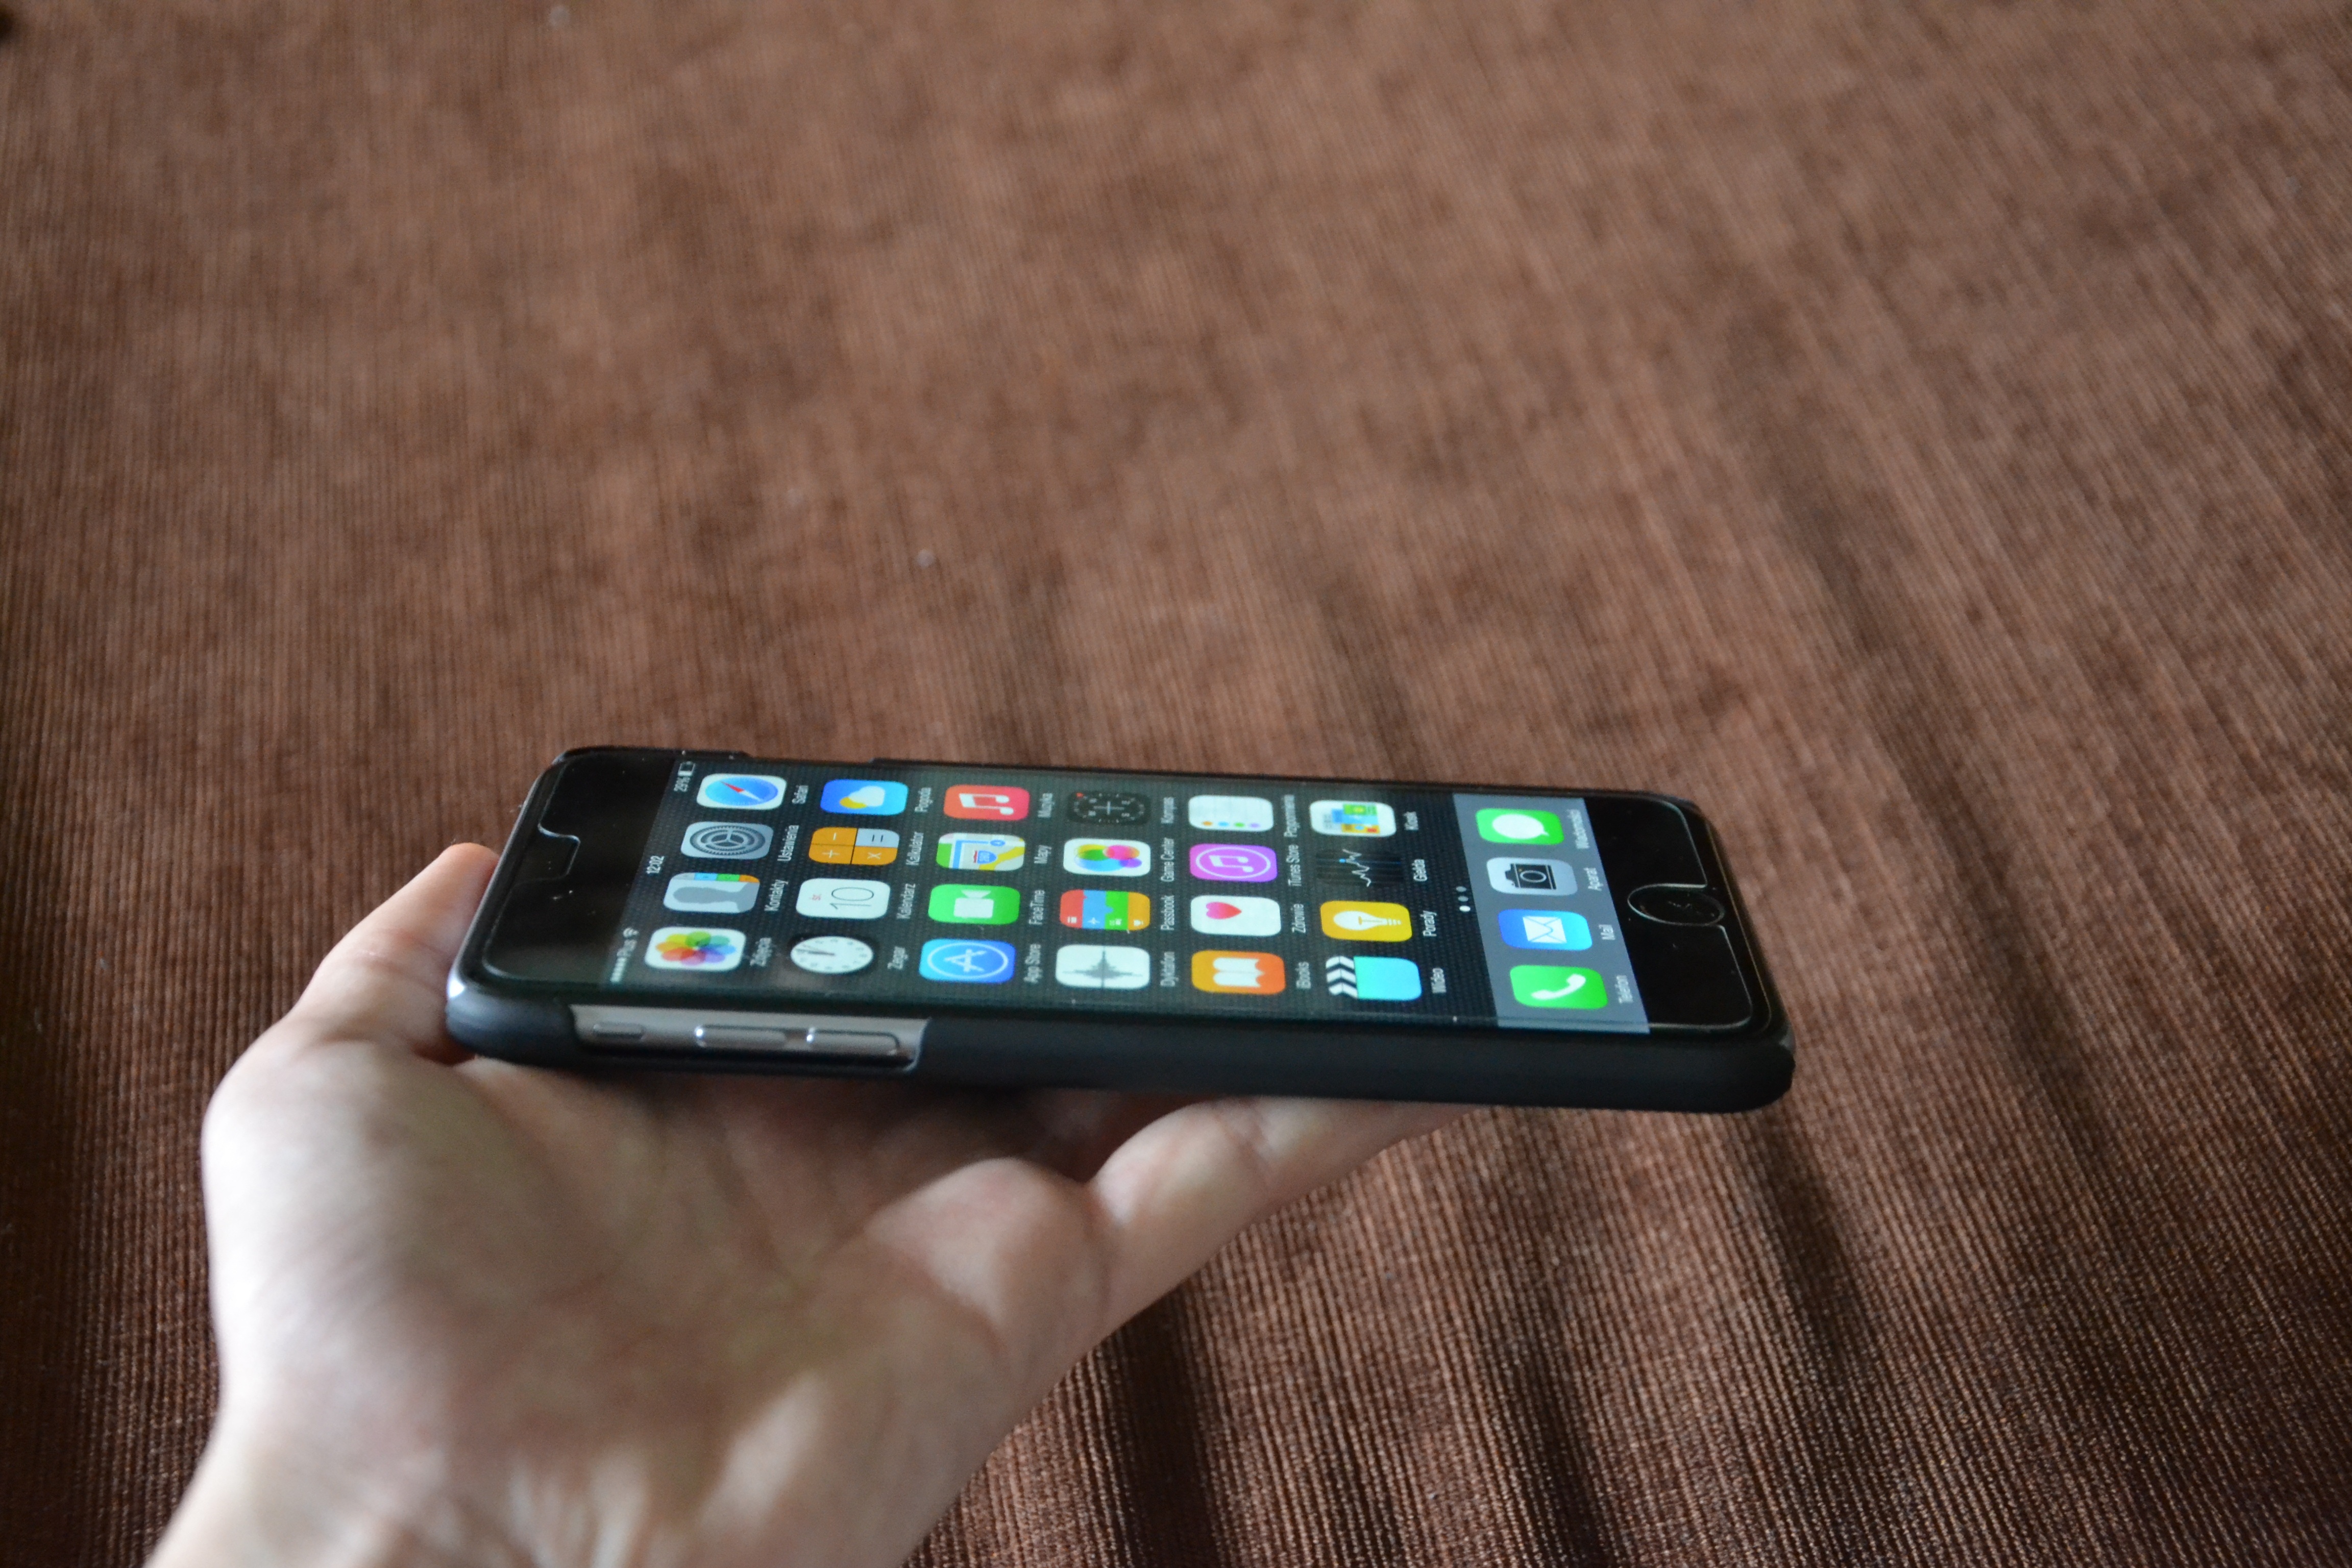
iphone, smartphone, apple, technology, phone, telephone, gadget, mobile phone, iphone 6, electronics, call, fast, plus, multimedia, cell, electronic equipment, to write, cellular phone, sms, iphone 6 plus, apple iphone, electronic device, portable communications device, communication device, feature phone, iphone plus, phablet